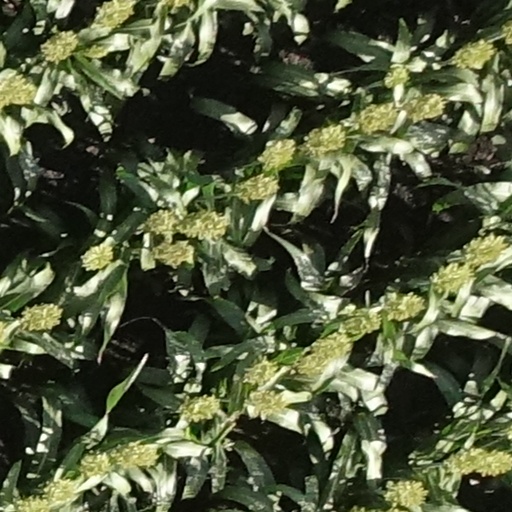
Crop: sorghum